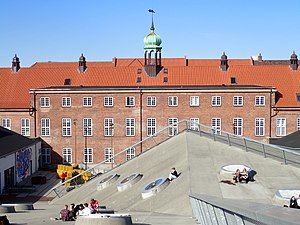
Aarhus / Galleri
Århus Godsbanegård, hovedbygningen.
Aarhus eller Århus er Danmarks næststørste og Jyllands største byområde med 280.534 indbyggere. I Aarhus Kommune bor der 349.983 indbyggere. I den større byzone regner Eurostat med et befolkningstal på 845.971.